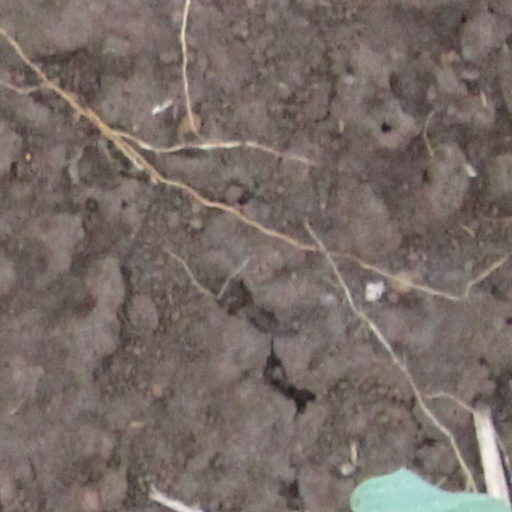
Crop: wheat